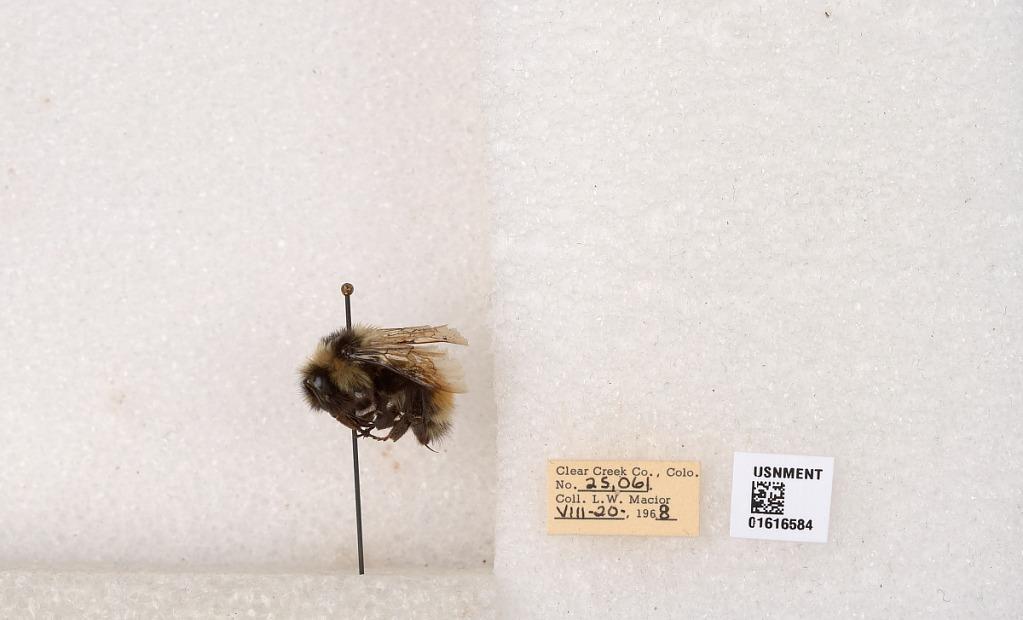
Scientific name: Bombus (Pyrobombus) sylvicola Kirby
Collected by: L. Macior
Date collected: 1968-8-20
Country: United States
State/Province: Colorado
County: Clear Creek
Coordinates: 39.6891, -105.644